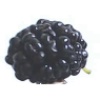
Label: Mulberry 1